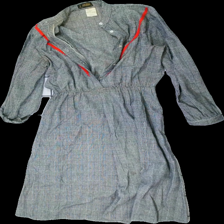
View: front
Type: Outerwear
Category: Ladies
Brand: Not in the list
Brand text on label: Gulero
Colors: White, Black, Grey
Material: 15% wool, 25% polyester, 10% nylon, 50% acrylic
Pattern: Other
Cut: Regular, C-collar, Long
Size: 42
Season: All
Stains: Major
Price range: <50
Recommended usage: Export
Comment: yellow wash